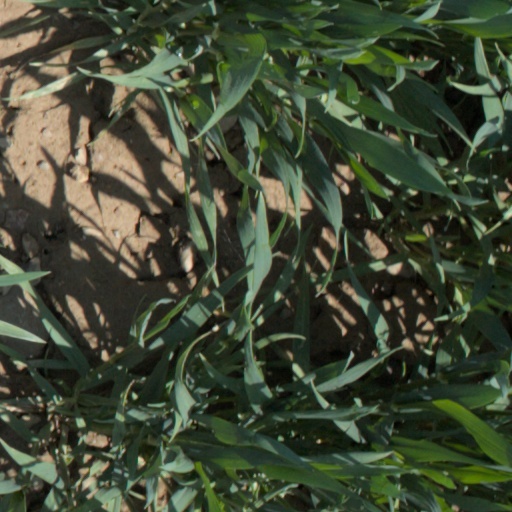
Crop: wheat